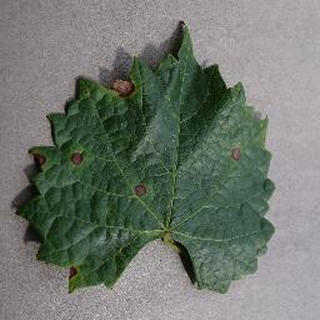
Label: grape_black_rot